Sumlock ANITA calculator

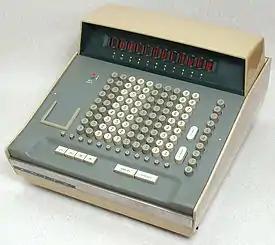
ANITA Mk VIII.

The ANITA Mark VII and ANITA Mark VIII calculators were launched simultaneously in late 1961 as the world's first all-electronic desktop calculators. Designed and built by the Bell Punch Co. in Britain, and marketed through its Sumlock Comptometer division, they used vacuum tubes and cold-cathode switching tubes in their logic circuits and nixie tubes for their numerical displays.